Kuldīga

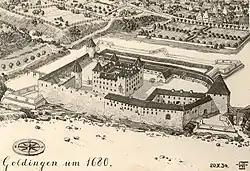
Kuldiga Castle in 1680

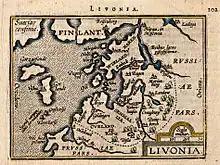
Kuldīga ("Goldingen") marked in a 16th-17th centuries map of Livonia

The origin of the ancient town Kuldīga can be explained by its location on the crossroads: the waterways of River Venta and land routes joining the Prussian lands with the lower reaches of River Daugava. The ancient Kuldiga town of Couronians – a fortified castle mound and a settlement were located 3,5 km to the North down the River Venta on its left bank. The castle mound still be seen today. It is located on a bank of the River Venta on the foreland between the deep gully of the River Veckuldīga and the ancient valley of the Venta. The Site of the Castle itself is located in the several hectare wide area, but together with the Old City of Kuldiga – the area of more than ten hectares. There might have been a port by the River Veckuldīga.